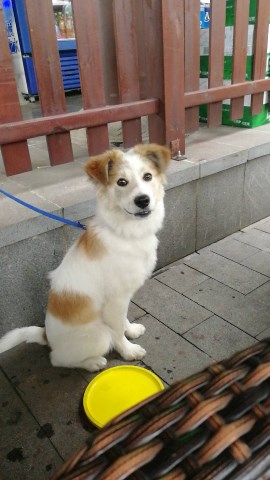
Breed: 2594-n000109-Border_collie